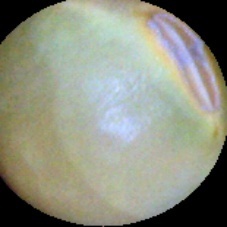
Label: Immature